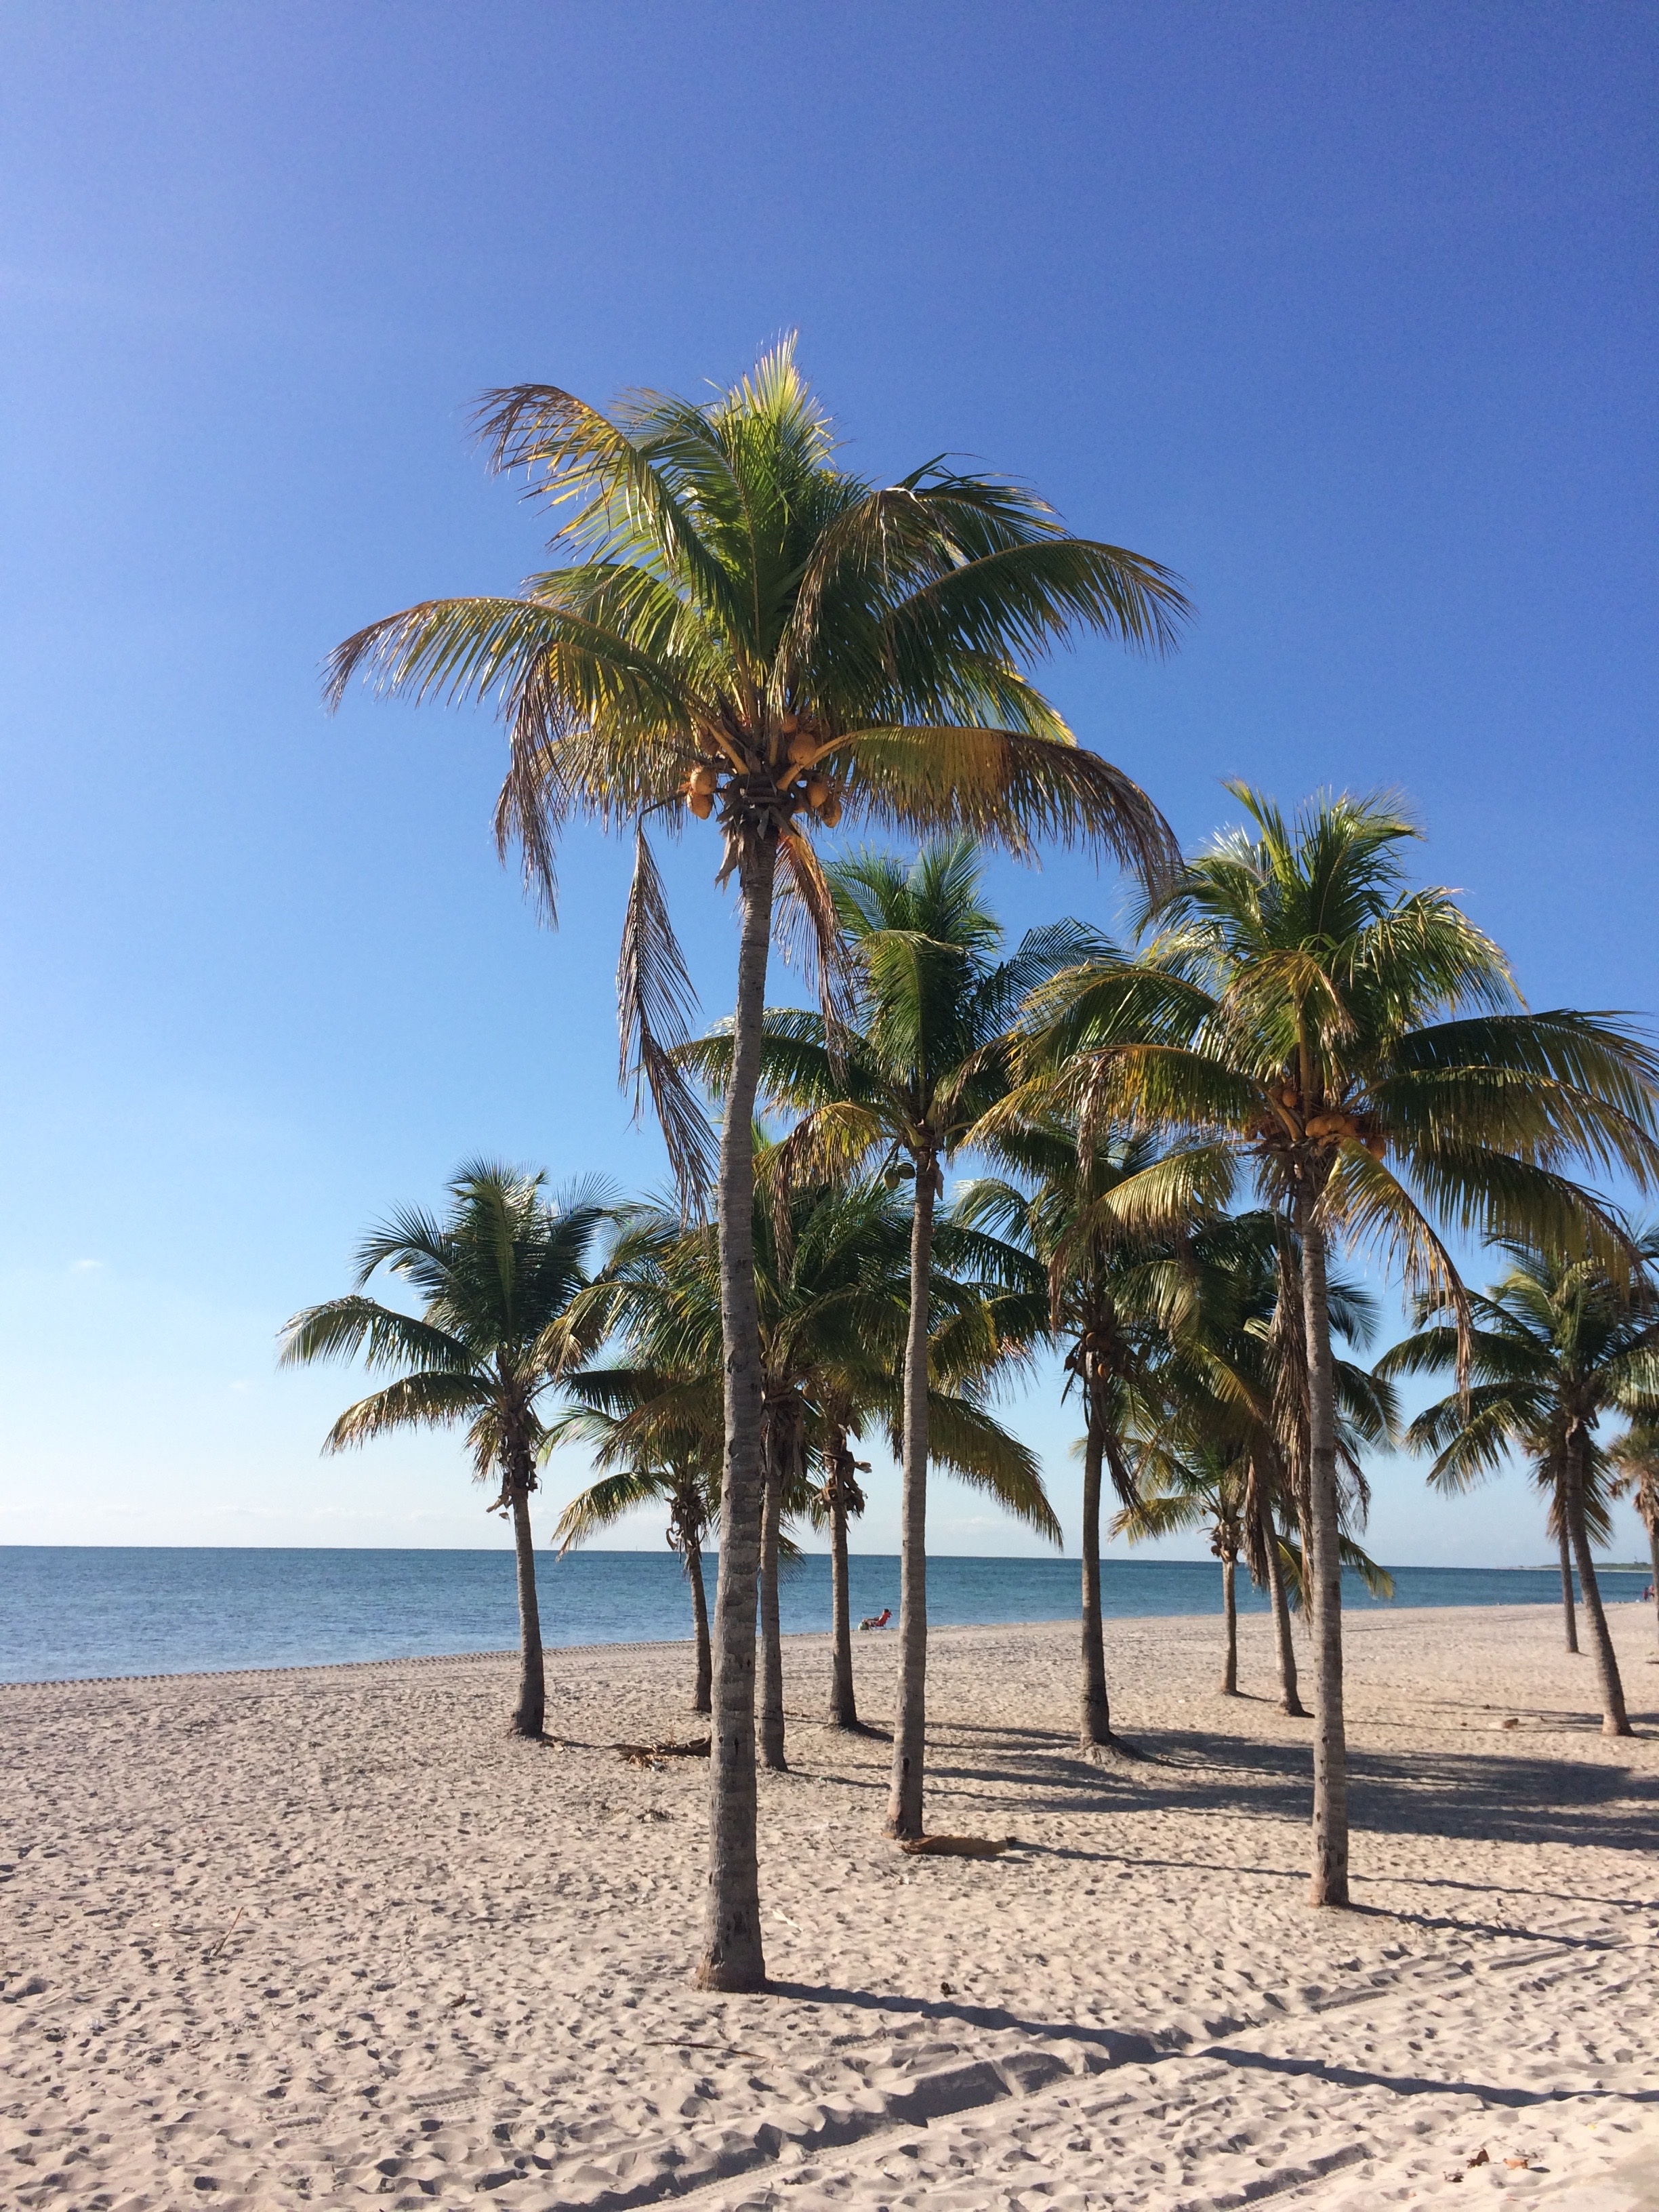
beach, sea, coast, tree, ocean, plant, shore, vacation, travel, wild, paradise, tropical, holiday, calm, bay, island, body of water, coconut, hot, miami, caribbean, exotic, sandy beach, palm trees, tropics, cape, flowering plant, beautiful beach, woody plant, land plant, arecales, palm family, borassus flabellifer